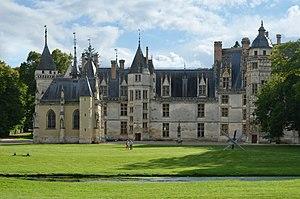
Château de Meillant, Cher, 2014. This building is indexed in the Base Mérimée, a database of architectural heritage maintained by the French Ministry of Culture,